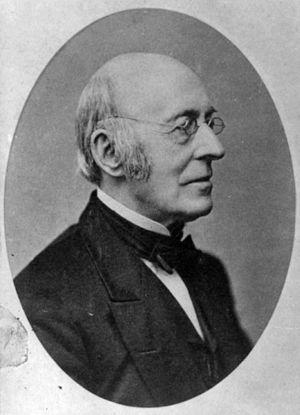
L’antiesclavagisme aux États-Unis est un courant de pensée opposé à l’esclavage sur le territoire américain. Il trouve ses racines à l’époque coloniale dans les protestations des quakers, bientôt suivis par d’autres groupes protestants, méthodistes ou baptistes qui continuent de jouer un rôle décisif dans la poursuite du mouvement après la déclaration d'indépendance.
Frederick Douglass, né Frederick Augustus Washington Bailey en 1817 ou 1818, et mort le 20 février 1895 à Washington, est un orateur, abolitionniste, éditeur et fonctionnaire américain. Né esclave, il réussit à s'instruire et s'enfuir. Communicateur éloquent, il devient agent de la Massachusetts Anti-Slavery Society, et écrit son autobiographie : La Vie de Frederick Douglass, un esclave américain, écrite par lui-même. La célébrité met sa liberté illégale dans les États non esclavagistes du Nord en danger et il se réfugie en Europe, où ses nouveaux amis obtiennent sa manumission, et éventuellement un financement pour qu'il fonde le journal The North Star à son retour.